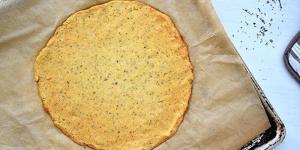
masa de pizza paleo